Stand-up fighting

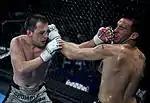
Punching distance: Fighters in punching distance

Punching distance: The punching distance is the zone where punches can be thrown, and this is the distance from the furthest jab to the closest hook, as long as no grappling is taking place. In addition to punches, this distance often also allows for elbows and knees, though using them requires closing in to the clinching distance. Boxing is a combat sport that concerns itself exclusively with the punching distance. However many martial arts, particularly those that employ extreme close range fighting (for example Wing Chun and Southern Praying Mantis) train ranges within punch range, but do not necessarily employ clinching techniques. This collection of ranges is often called the in-fighting range. In rules that allow both stand-up and ground-fighting, such as those of mixed martial arts, takedowns can also be launched from this distance. Going for a takedown from this distance is generally referred to as a shoot.